Leopold Gmelin

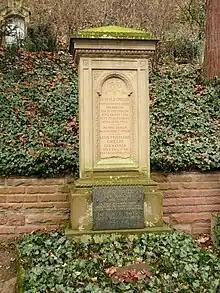
Leopold Gmelin's grave on the Mountain Cemetery in Heidelberg in the Dept. E

In his works Leopold Gmelin dealt with physiology, mineralogy and chemistry. His experimental work was marked by his very thorough and comprehensive way of working; also some writing talent is attributed to him.